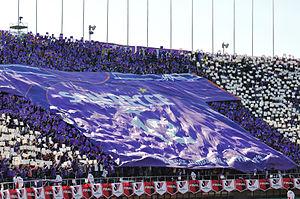
Supporters du Sanfrecce Hiroshima
La saison 2012 du Sanfrecce Hiroshima est la 4ᵉ saison consécutive du club en première division du championnat du Japon et la 41ᵉ au sein de l'élite du football japonais.